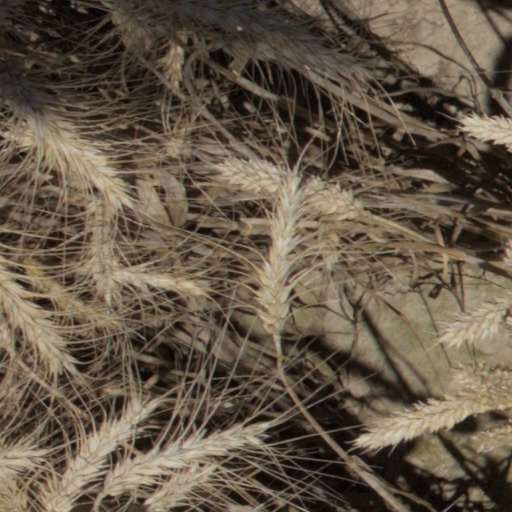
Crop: wheat